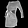
Label: T - shirt / top